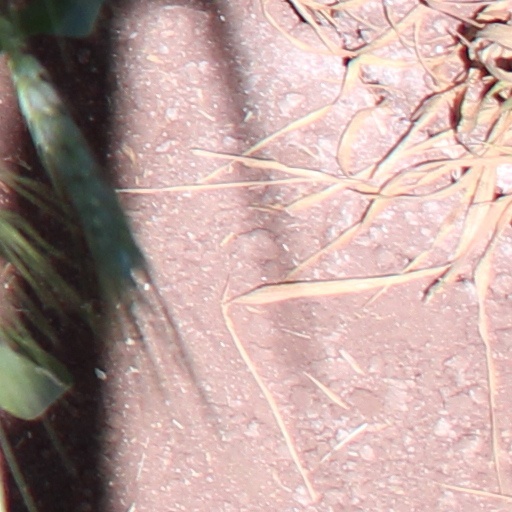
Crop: wheat